Huanggang Port

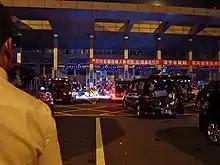
Huanggang Port vehicular border crossing between Lok Ma Chau, Hong Kong and Shenzhen, Guangdong

Huanggang Port is a port of entry on the border between mainland China and Hong Kong, in the Futian District of Shenzhen, Guangdong. Its counterpart in Hong Kong is the Lok Ma Chau Control Point, located in Lok Ma Chau in Hong Kong's New Territories, across the Sham Chun River from Huanggang.